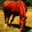
Label: horse